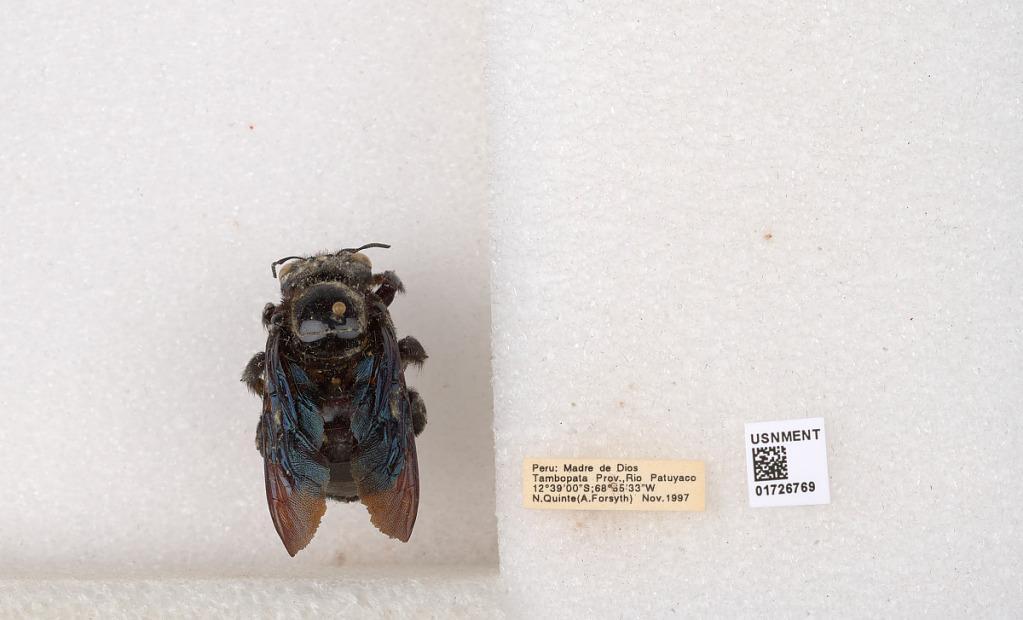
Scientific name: Xylocopa (Neoxylocopa) frontalis (Olivier)
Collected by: N. Quinte & A. Forsyth
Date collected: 1997-11-1
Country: Peru
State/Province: Madre De Dios
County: Tambopata
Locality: Rio Patuyaco